Gus Edwards (vaudevillian)

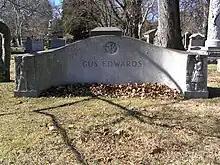
The gravesite of Gus Edwards in Woodlawn Cemetery

Edwards was the brother of composer Leo Edwards, music publisher and talent agent Ben Edwards, and vaudeville singer Dorothea Edwards. He was the uncle of Joan Edwards and Jack Edwards.